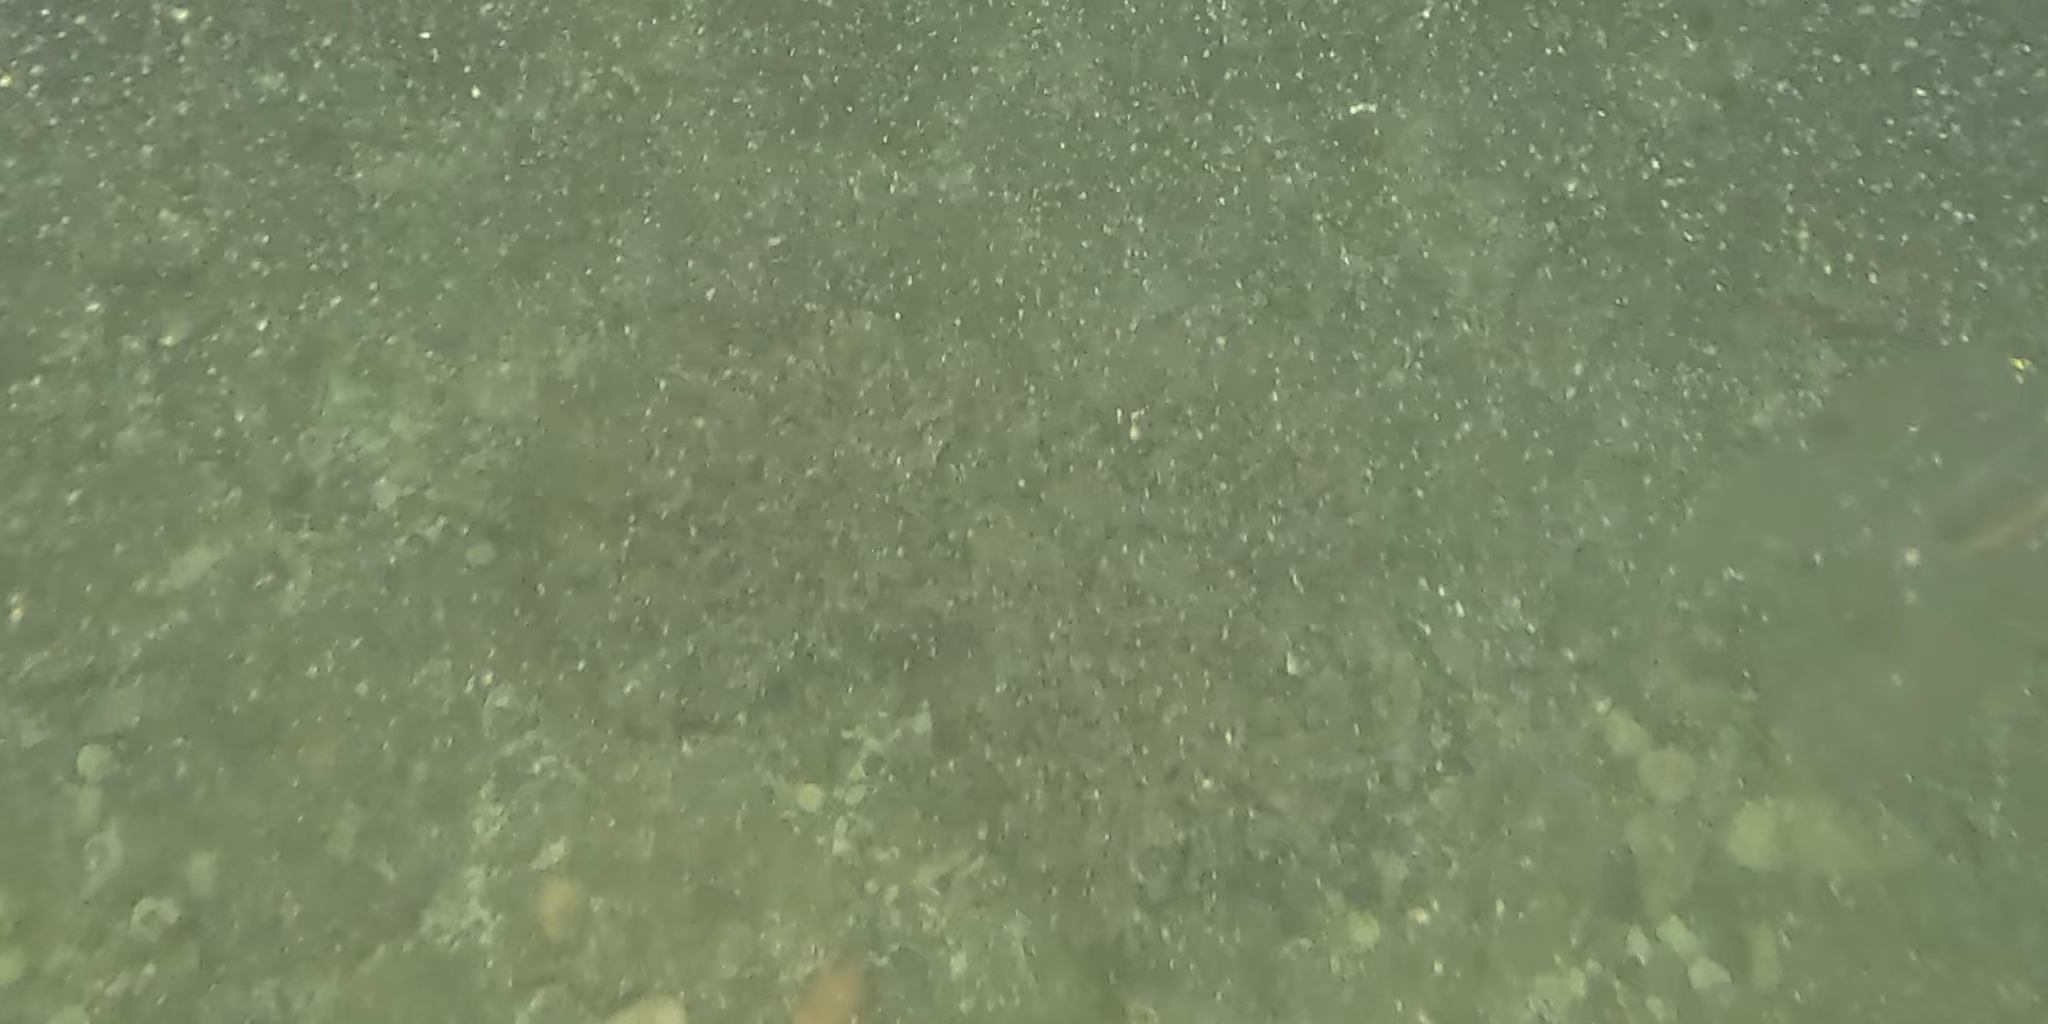
Seabed habitat: stone